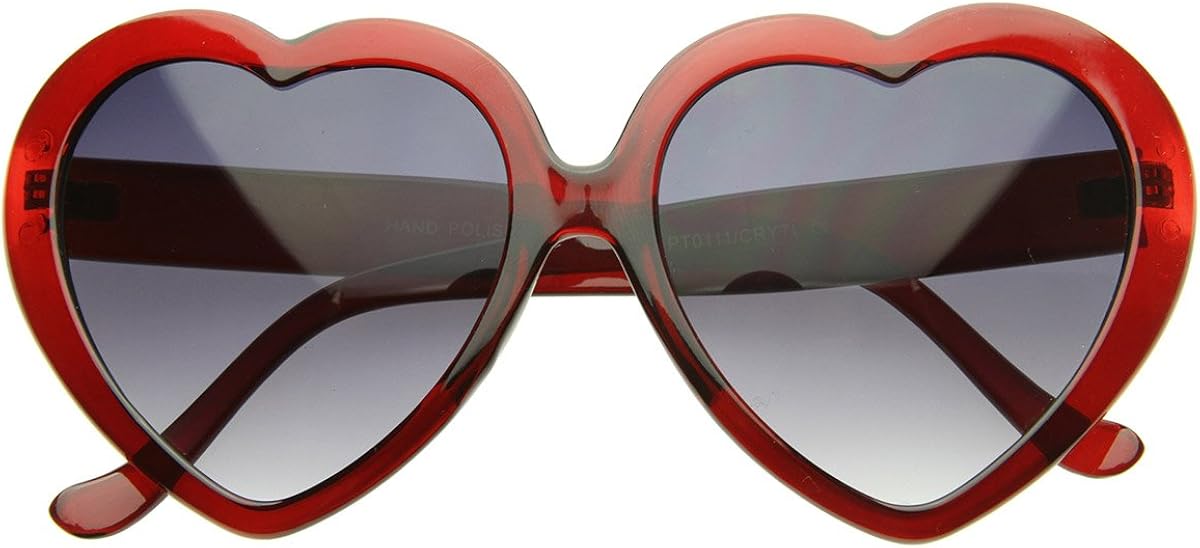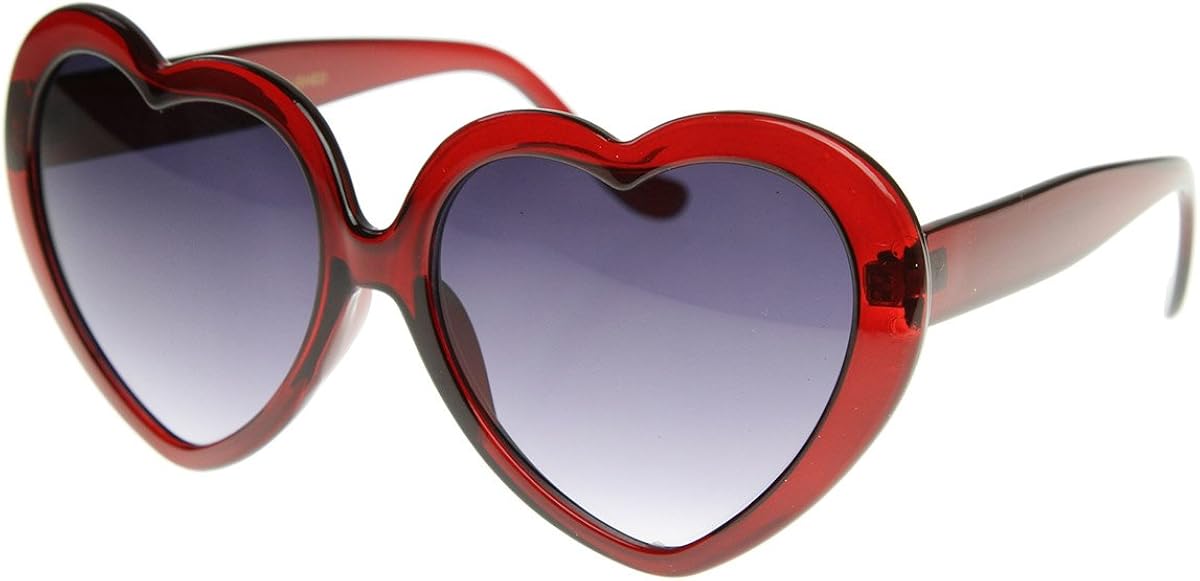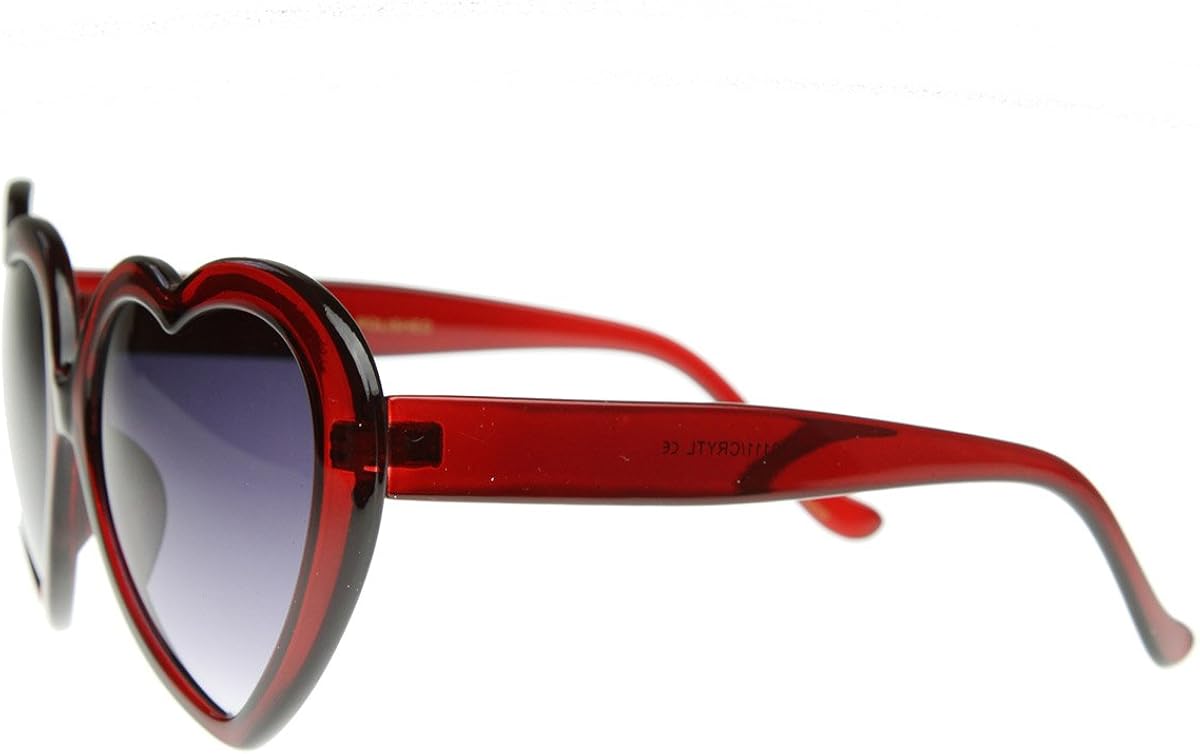
Lovely Oversized Heart Shaped Sunglasses Transparent Clear Frames (Red)
Category: AMAZON FASHION
Super cute and super fun, these are sure to win over hearts on all you sunny days! Available in a variety of fun colors to match all your outfits. Made with an acetate based frame, metal hinges and gradient polycarbonate UV protected lenses. Lens Height:48mm Lens Width:52mm Bridge:15mm Frame Total:135mm
Features: Imported | 100% Protection Against Harmful UVA/UVB Rays | Distinct Heart Shaped Silhouette | Translucent Acetate Frame | Reinforced Metal Hinges | 30 DAY MONEY BACK GUARANTEE AND 90 DAY LIMITED WARRANTY AGAINST MANUFACTURER DEFECTS: Our main goal is make our customers happy and provide the best shopping experience; If you are not completely satisfied with our product or your purchase please contact us, we'll be happy to help